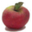
Label: apple